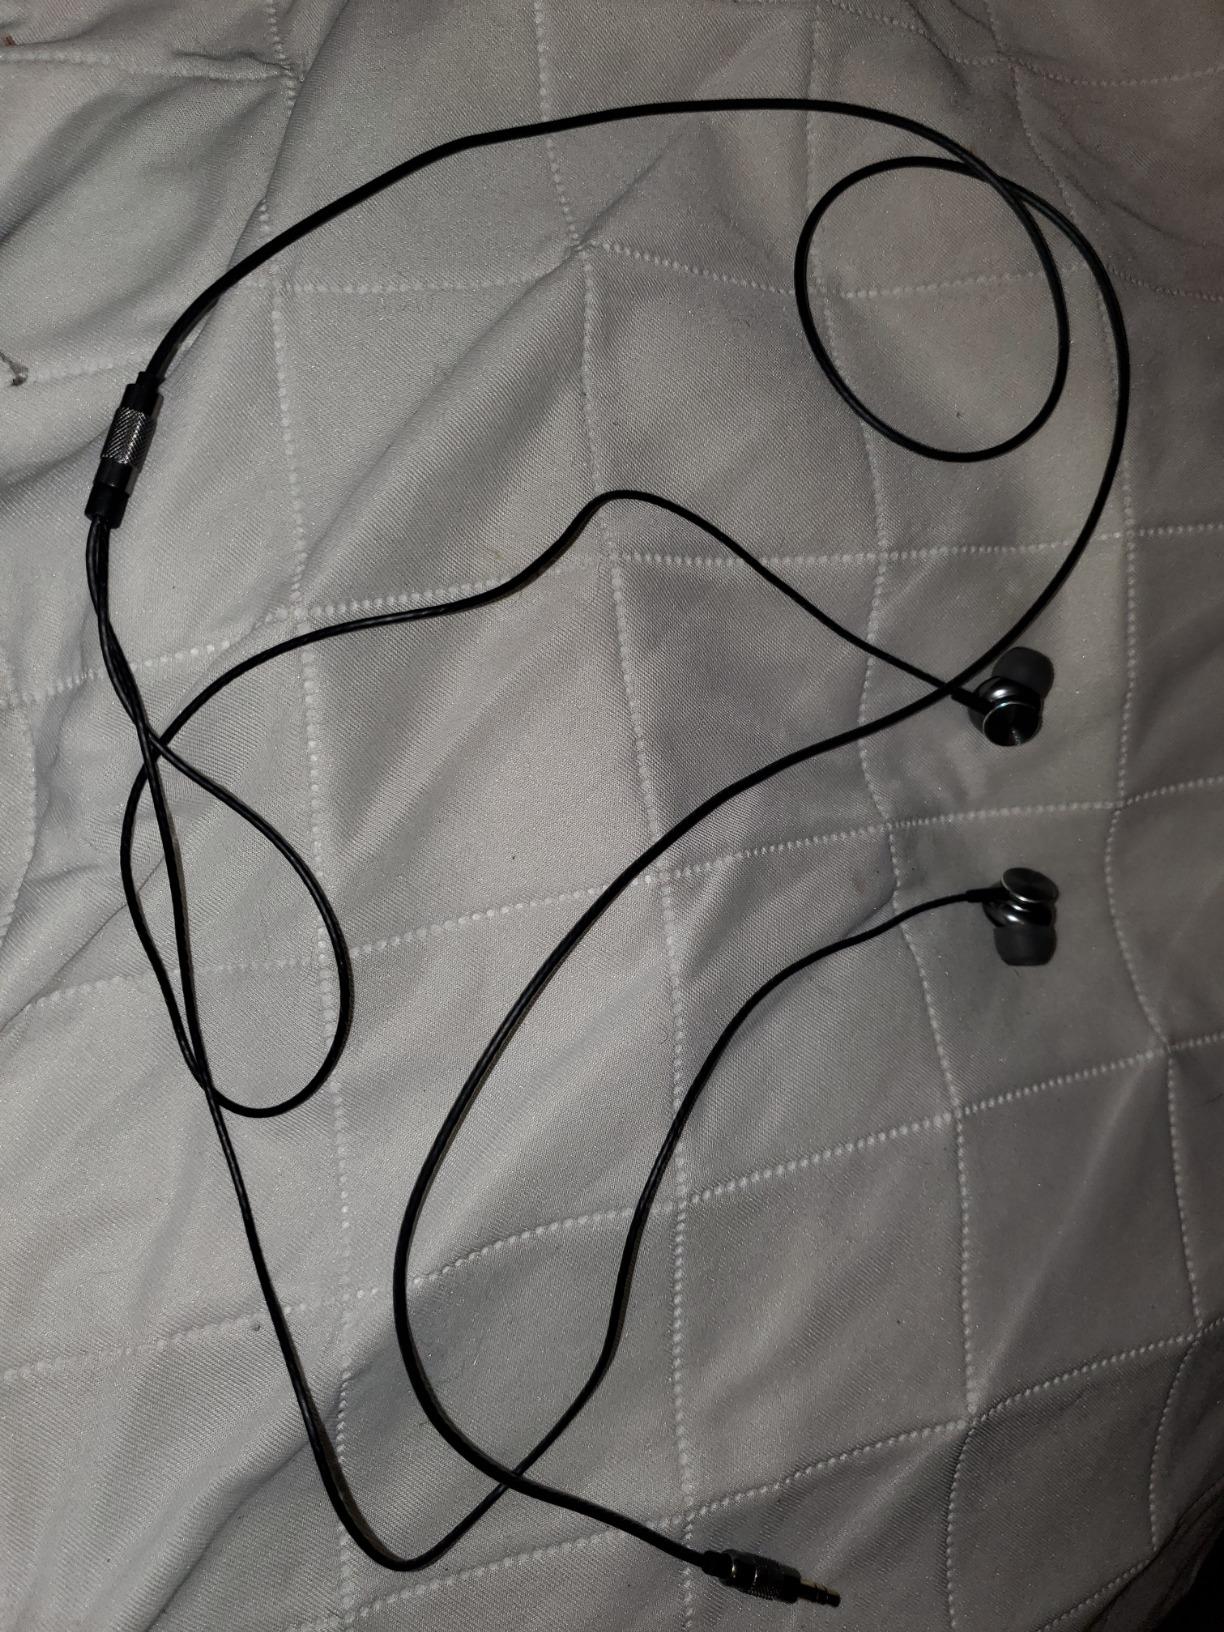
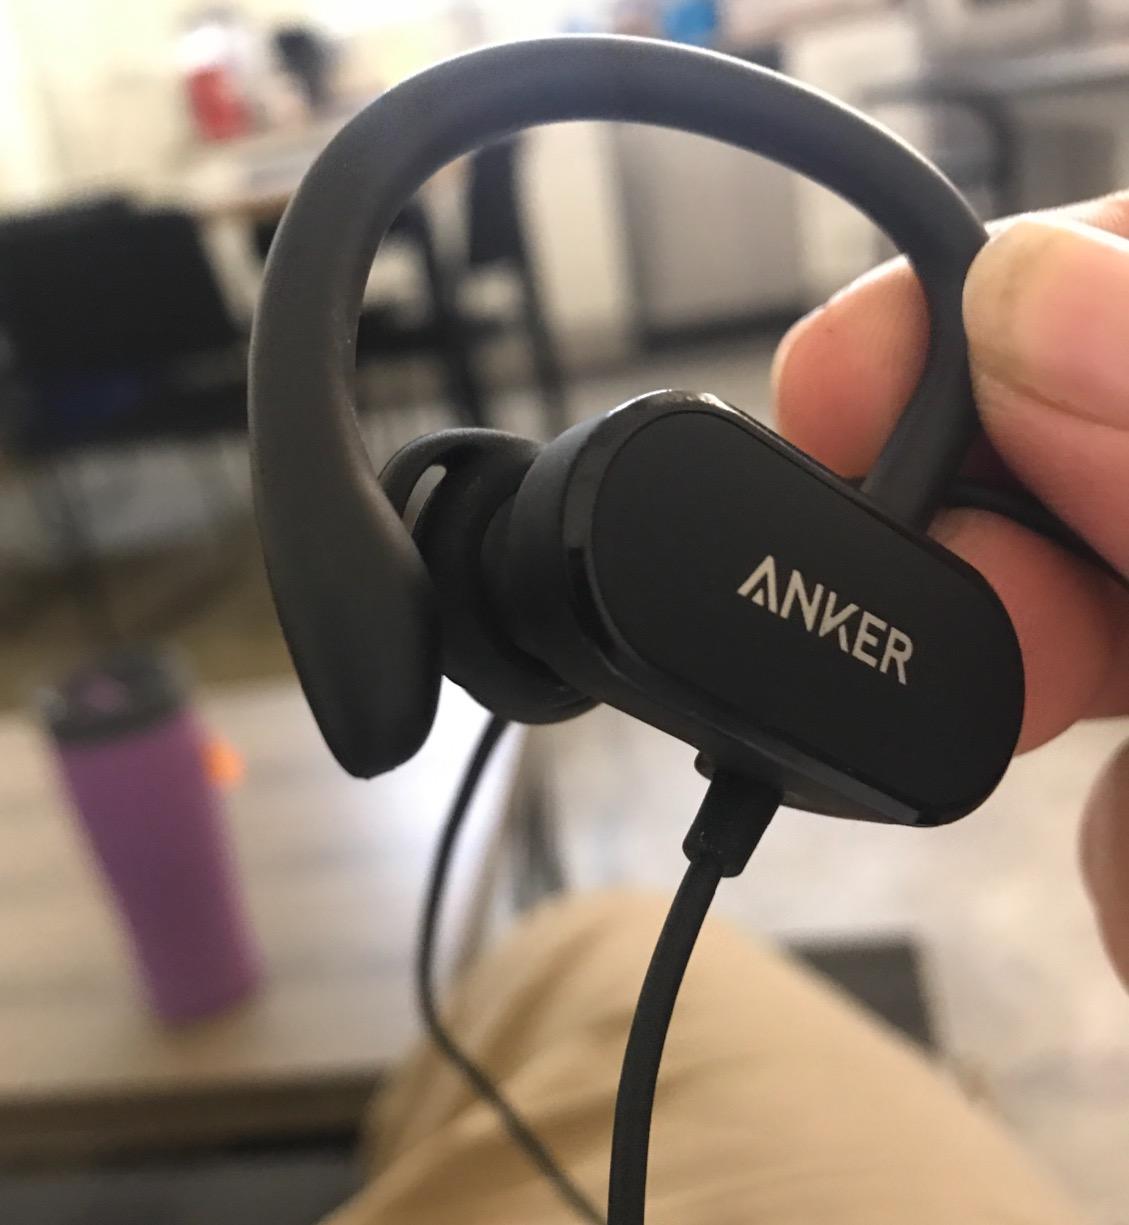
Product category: headphones
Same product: no